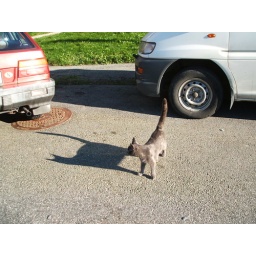
scared by the big black cat